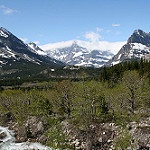
Scene: Outdoor